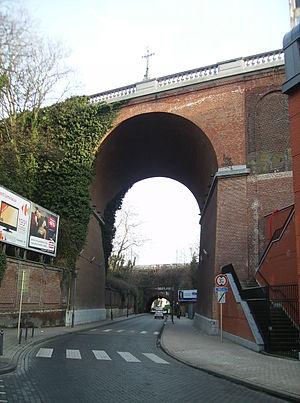
Vue d'ensemble du pont Gray-Couronne This is a photo of a monument in Brussels, number: 2071-0072/0
Dans les années 1860, il fut décidé de prolonger l’avenue du Trône en direction du futur boulevard Général Jacques et du bois de La Cambre. Cet aménagement fait partie du plan Besme. Initialement nommée « rue du Trône prolongée », elle est renommée en avenue de la Couronne vers 1880-1885.
Cet article recense le patrimoine immobilier protégé à Ixelles. Le patrimoine immobilier protégé fait partie du patrimoine culturel en Belgique.
La rue Gray est une rue des communes bruxelloises d'Etterbeek et d'Ixelles. Son nom rend hommage à l'ingénieur britannique Thomas Gray, confrère de John Cockerill.
Le Maelbeek est un ruisseau de Belgique, affluent de la Senne et sous-affluent de l'Escaut par la Dyle et le Rupel.